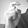
ASL letter: X